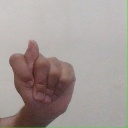
अक्षर: ट